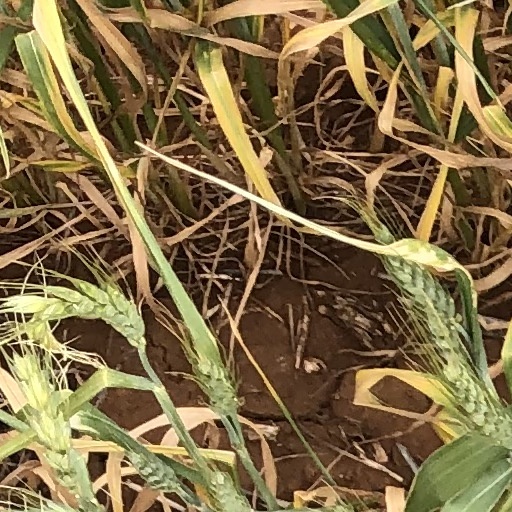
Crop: wheat